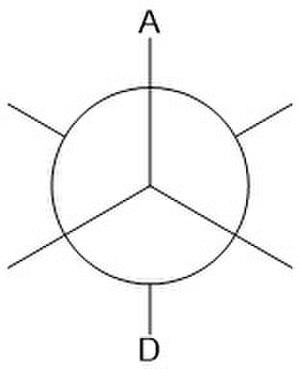
En stéréochimie, la conformation antipériplanaire est l'ensemble des conformations particulières, dans lesquelles, pour une molécule A–B–C–D, l'angle dièdre entre la liaison A–B et la liaison C–D est compris entre +150° et −150°. Le terme antipériplanaire est souvent utilisé dans le sens qui correspond à anticoplanaire, c'est-à-dire avec un angle angle de liaison A–B–C–D exactement égal à 180°. Dans la projection de Newman, la molécule est en conformation décalée, les groupes fonctionnels antipériplanaires étant dirigés vers le haut et le bas, à 180° l'un de l'autre. La figure 5 montre le 2-chloro-2,3-diméthylbutane en projection cavalière avec l'atome de chlore antipériplanaire avec un atome d'hydrogène.